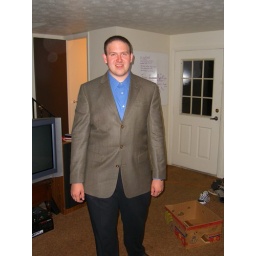
Note that the bathroom door was open in this pic